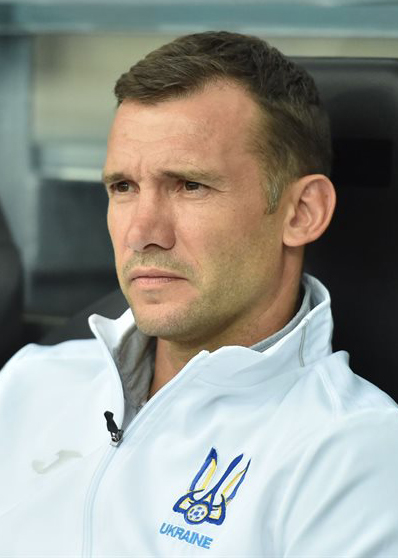
อันดรีย์ แชวแชนกอ

|name = อันดรีย์ แชวแชนกอ
|image = Andriy Shevchenko 2017.jpg
|caption = แชวแชนกอกับฟุตบอลทีมชาติยูเครน|ทีมชาติยูเครนใน ค.ศ. 2017
|fullname = อันดรีย์ มือกอลายอวึช แชวแชนกอ
|birth_place = ดวีร์กิวช์ชือนา สาธารณรัฐสังคมนิยมโซเวียตยูเครน|สาธารณรัฐยูเครน สหภาพโซเวียต
|position = กองหน้า|กองหน้าตัวเป้า
|youthyears1 = 1986–1993 |youthclubs1 = สโมสรฟุตบอลดือนามอกือยิว|ดือนามอกือยิว
|years1 = 1994–1999 |clubs1 = สโมสรฟุตบอลดือนามอกือยิว|ดือนามอกือยิว |caps1 = 117 |goals1 = 60
|years2 = 1999–2006 |clubs2 = เอซี มิลาน|มิลาน |caps2 = 208 |goals2 = 127
|years3 = 2006–2009 |clubs3 = สโมสรฟุตบอลเชลซี|เชลซี |caps3 = 48 |goals3 = 36
|years4 = 2008–2009 |clubs4 = → เอซี มิลาน|มิลาน (ยืม) |caps4 = 18 |goals4 = 0
|years5 = 2009–2012 |clubs5 = สโมสรฟุตบอลดือนามอกือยิว|ดือนามอกือยิว |caps5 = 55 |goals5 = 23
|totalcaps = 446 |totalgoals = 219
|nationalyears1 = 1994–1995 |nationalteam1 = ยูเครน อายุไม่เกิน 18 ปี|nationalcaps1 = 8 |nationalgoals1 = 5
|nationalyears2 = 1994–1995 |nationalteam2 = ฟุตบอลทีมชาติยูเครน รุ่นอายุไม่เกิน 21 ปี|ยูเครน อายุไม่เกิน 21 ปี |nationalcaps2 = 7 |nationalgoals2 = 6
|nationalyears3 = 1995–2012 |nationalteam3 = ฟุตบอลทีมชาติยูเครน|ยูเครน |nationalcaps3 = 111|nationalgoals3 = 48
|manageryears1 = 2016
|managerclubs1 = ฟุตบอลทีมชาติยูเครน|ยูเครน (ผู้ช่วย)
|manageryears2 = 2016–2021
|managerclubs2 = ฟุตบอลทีมชาติยูเครน|ยูเครน
| manageryears3 = 2021–2022
| managerclubs3 = สโมสรคริกเกตและฟุตบอลเจนัว|เจนัว
อันดรีย์ มือกอลายอวึช แชวแชนกอ () ชื่อเล่นว่า "แชวา" () เกิดวันที่ 29 กันยายน ค.ศ. 1976 (พ.ศ. 2519) ที่หมู่บ้านดวีร์กิวช์ชือนา สหภาพโซเวียต (ปัจจุบันอยู่ในแคว้นเคียฟ ประเทศยูเครน) แชวแชนกอเคยเป็นนักฟุตบอลชาวยูเครนผู้เล่นตำแหน่งดาวยิง อดีตเคยเล่นให้กับสโมสรฟุตบอลดือนามอกือยิว และเคยเล่นให้กับฟุตบอลทีมชาติยูเครน
ในช่วงวัยเด็กได้เริ่มให้กับดือนามอกือยิว ทีมในประเทศยูเครน แชวแชนกอได้นำทีมชนะเลิศ 5 ครั้งในยูเครนพรีเมียร์ลีกและชนะถ้วยยูเครน 2 ครั้ง ในช่วงปี ค.ศ. 1994–1999 และได้ย้ายมาเล่นให้กับทีมเอซีมิลานในประเทศอิตาลี โดยนำทีมชนะเซเรียอา 1 ครั้ง ยูฟ่าแชมเปียนส์ลีก 1 ครั้ง ยูโรเปียนซูเปอร์คัพ 1 ครั้ง อิตาเลียนคัพ 1 ครั้ง และอิตาเลียนซูเปอร์คัพ 1 ครั้ง ในช่วง ค.ศ. 1999–2006
ในเดือนธันวาคม ค.ศ. 2004 แชวแชนกอได้ชื่อเป็นนักฟุตบอลยุโรปประจำปี และนอกจากนี้ยังได้ชื่อเป็นฟีฟ่า 100|นักฟุตบอลยอดเยี่ยม 125 คนจากเปเล่ และในปีเดียวกันเดือนมีนาคม แชวแชนกอได้รับรางวัลวีรบุรุษของยูเครนจากแลออนิด กุชมา อดีตประธานาธิบดียูเครน
== อ้างอิง ==
หมวดหมู่:บุคคลจากแคว้นเคียฟ
หมวดหมู่:นักฟุตบอลชาวยูเครน
หมวดหมู่:นักฟุตบอลทีมชาติยูเครน
หมวดหมู่:กองหน้าฟุตบอล
หมวดหมู่:ผู้เล่นในพรีเมียร์ลีก
หมวดหมู่:ผู้เล่นสโมสรฟุตบอลเชลซี
หมวดหมู่:ผู้เล่นในเซเรียอา
หมวดหมู่:ผู้เล่นเอซี มิลาน
หมวดหมู่:ผู้เล่นในฟุตบอลโลก 2006
หมวดหมู่:ผู้เล่นในฟุตบอลชิงแชมป์แห่งชาติยุโรป 2012
หมวดหมู่:ฟีฟ่า 100
หมวดหมู่:ผู้ชนะเลิศบาลงดอร์
หมวดหมู่:ผู้จัดการทีมฟุตบอลในฟุตบอลชิงแชมป์แห่งชาติยุโรป 2020